Roy Engle

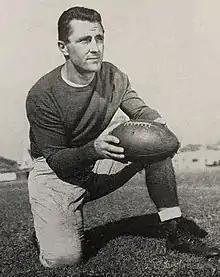
Engle at USC c. 1948

Roy Winfield Engle (November 25, 1917 – July 7, 2005) was an American football and baseball player and coach. After completing a college football career at the University of Southern California (USC), he served as the head football coach at Santa Barbara College of the University of California—now known as the University of California, Santa Barbara—from 1949 to 1951, compiling a record of 14–14. He was also the head baseball coach at Santa Barbara from 1952 to 1952, tallying a mark of 30–25.